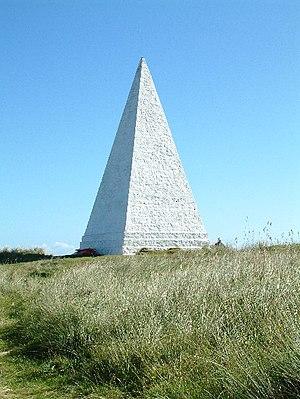
Le phare de Guile Point East est un phare situé sur l'île de Lindisfarne, au bord de la côte du comté du Northumberland en Angleterre. Cet obélisque de pierre et doublé par un autre du nom de Guide Point West. Une tour métallique portant aussi un feu, du nom de Heugh Hill, complète le dispositif.